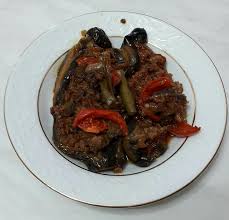
Yemek: karniyarik